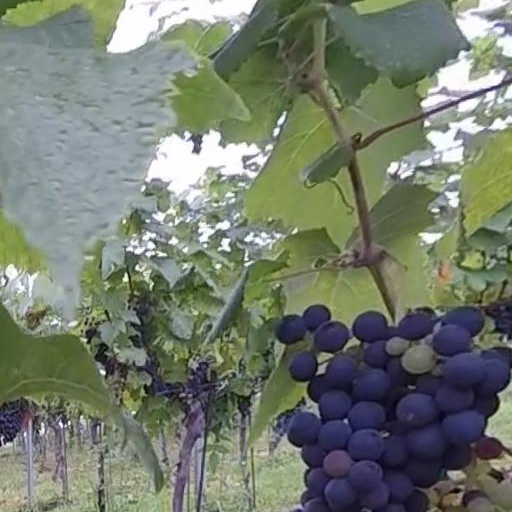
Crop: grape